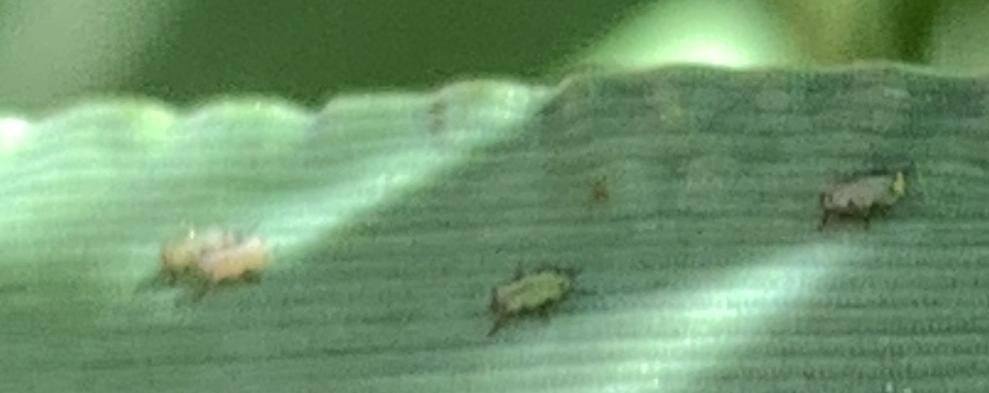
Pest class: english_grain_aphid